Forever Worlds

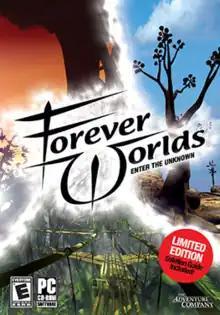

Forever Worlds, or Forever Worlds: Enter the Unknown, is an "adventure satire" video game developed by Canadian studio Hexagon Entertainment and released in 2004.